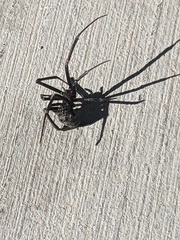
Species: Lactrodectus_hesperus